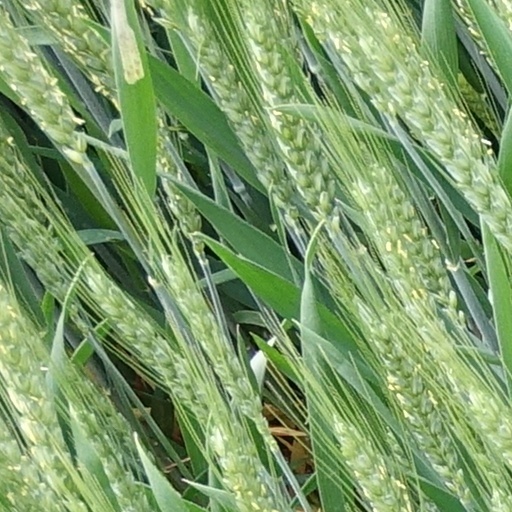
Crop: wheat